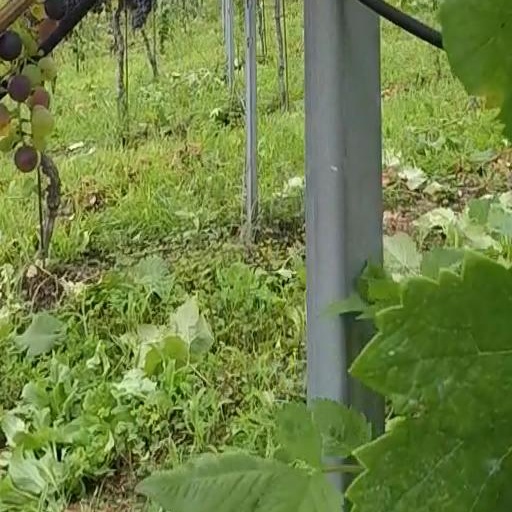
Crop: grape